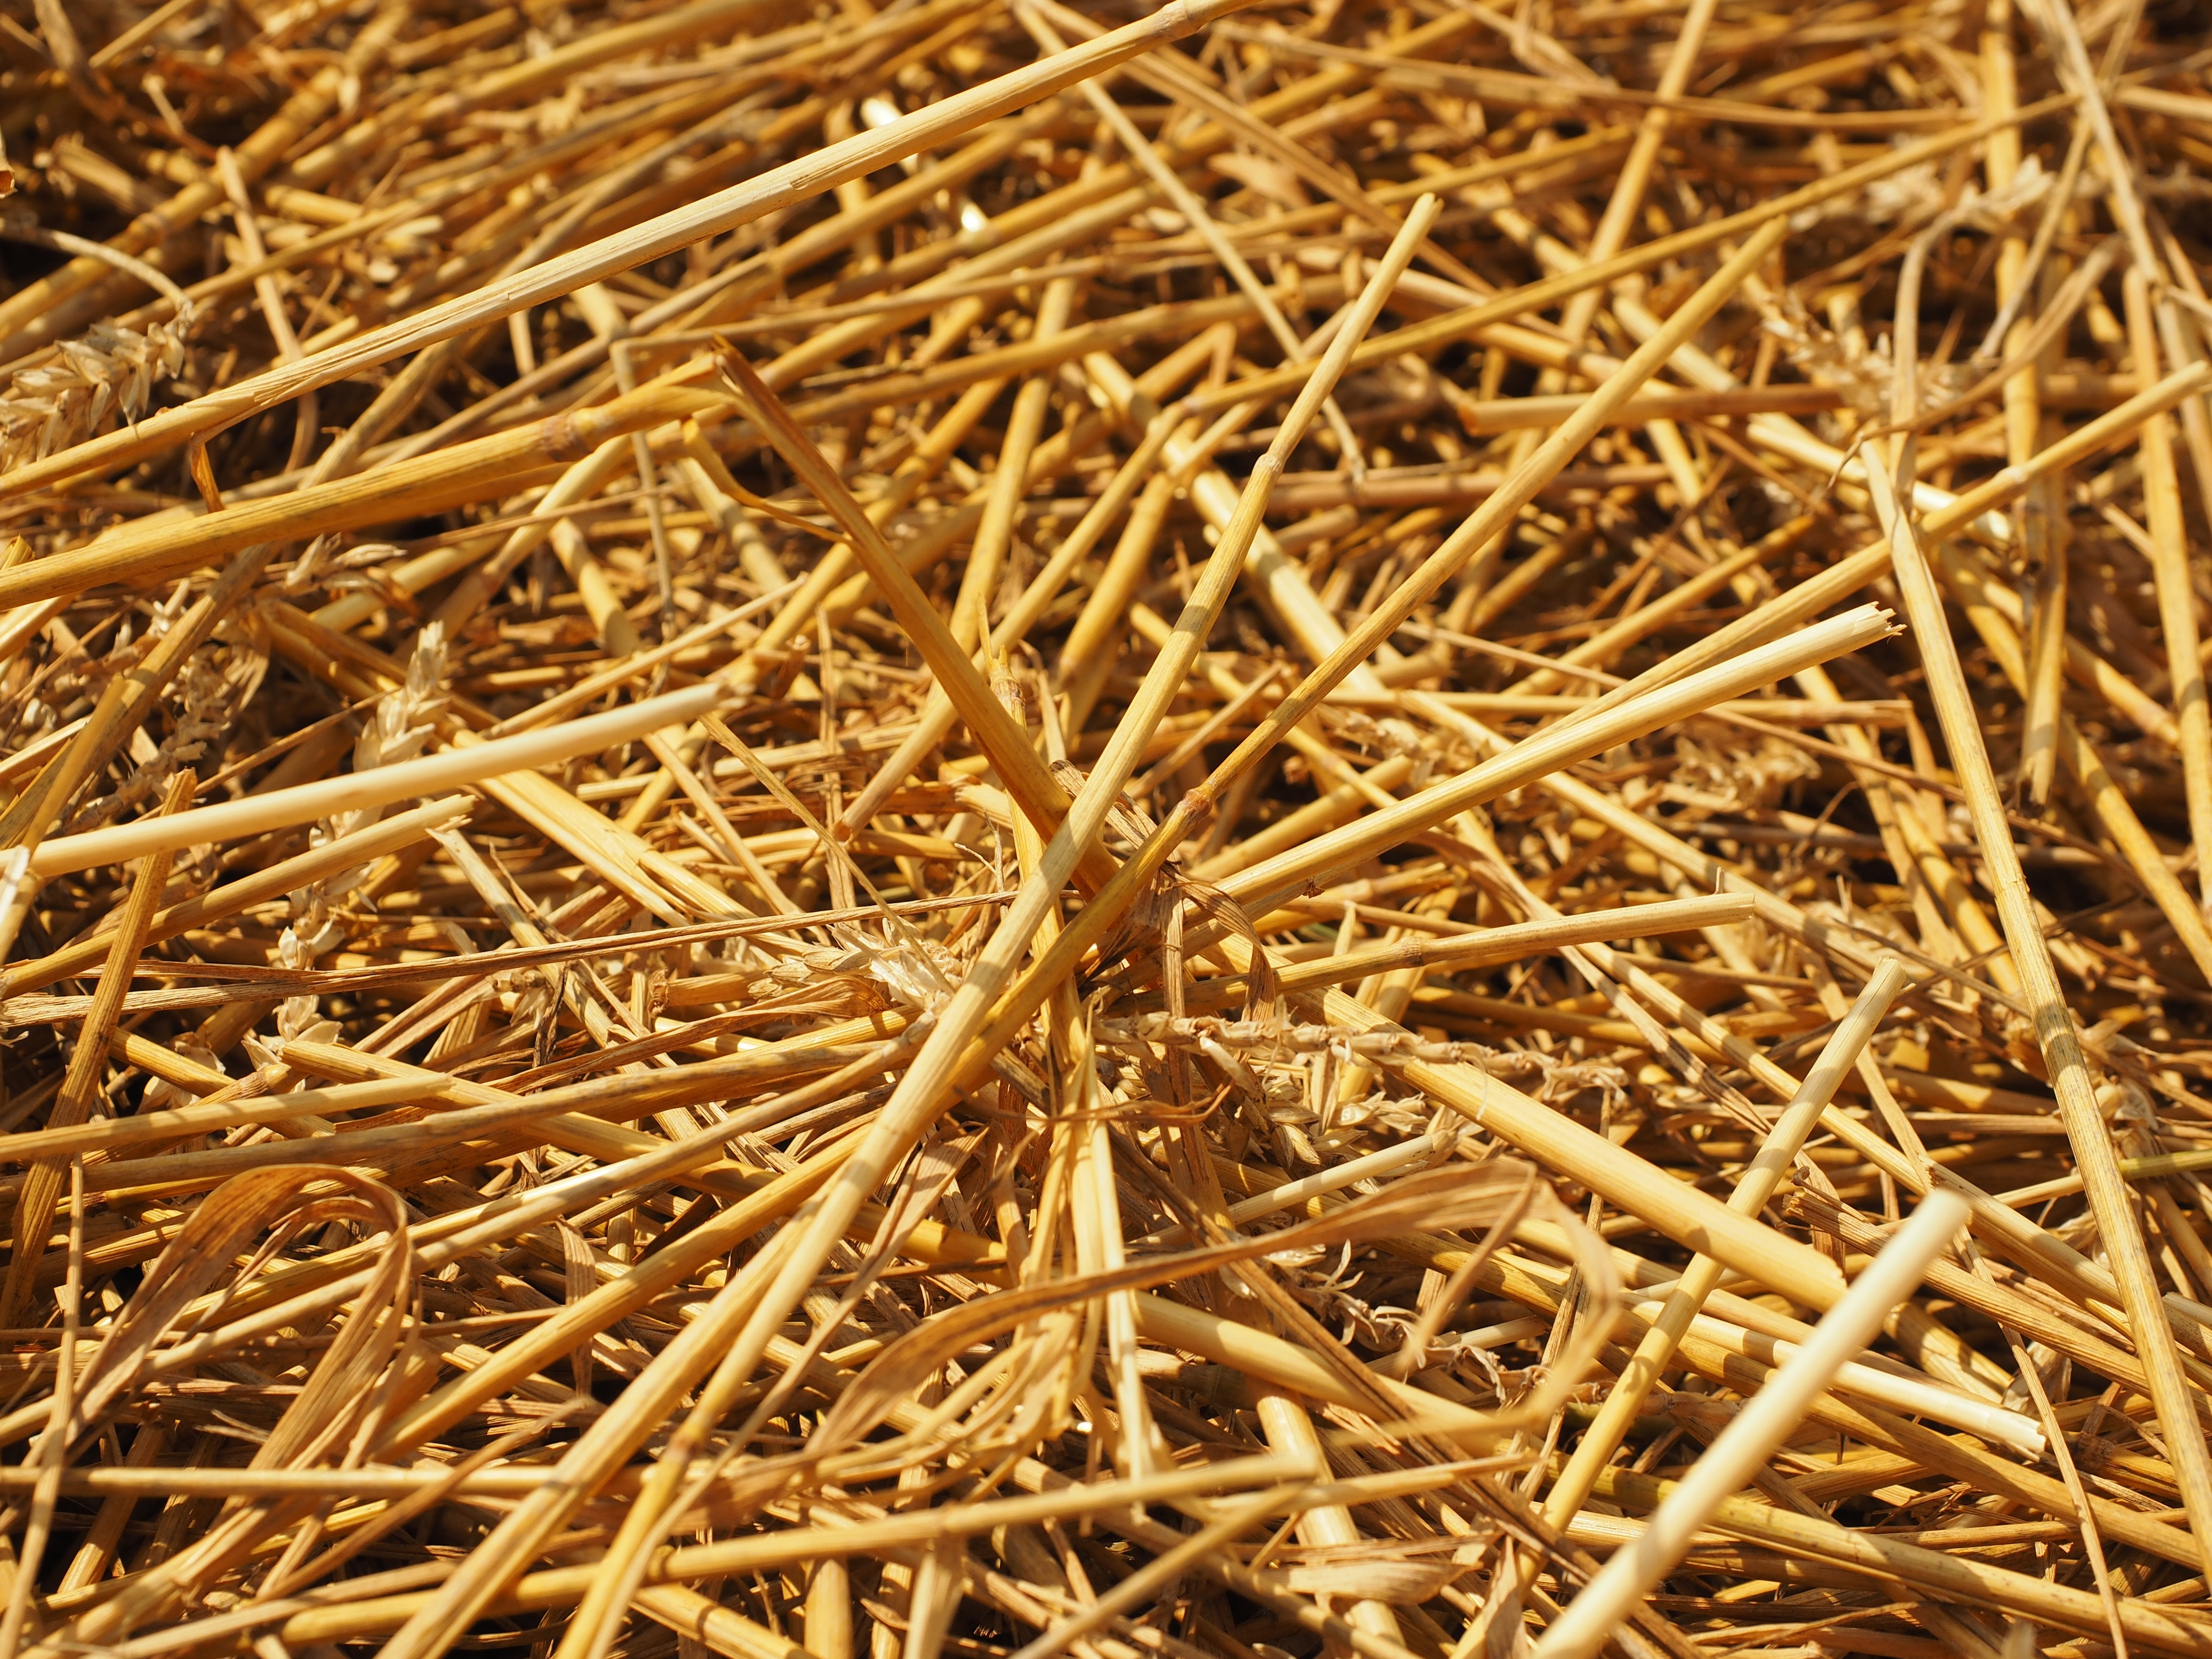
nature, grass, branch, plant, wood, field, lawn, leaf, harvest, produce, crop, soil, agriculture, twig, wheat field, straws, stubble, straw, cornfield, mowed, harvested, halme, grain harvest, corn stalks, grass family, wheat stalks